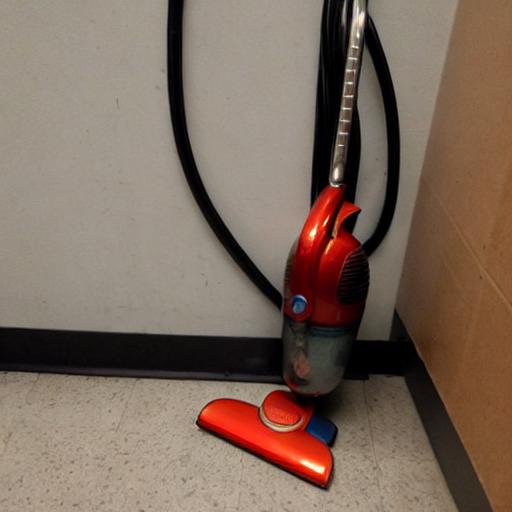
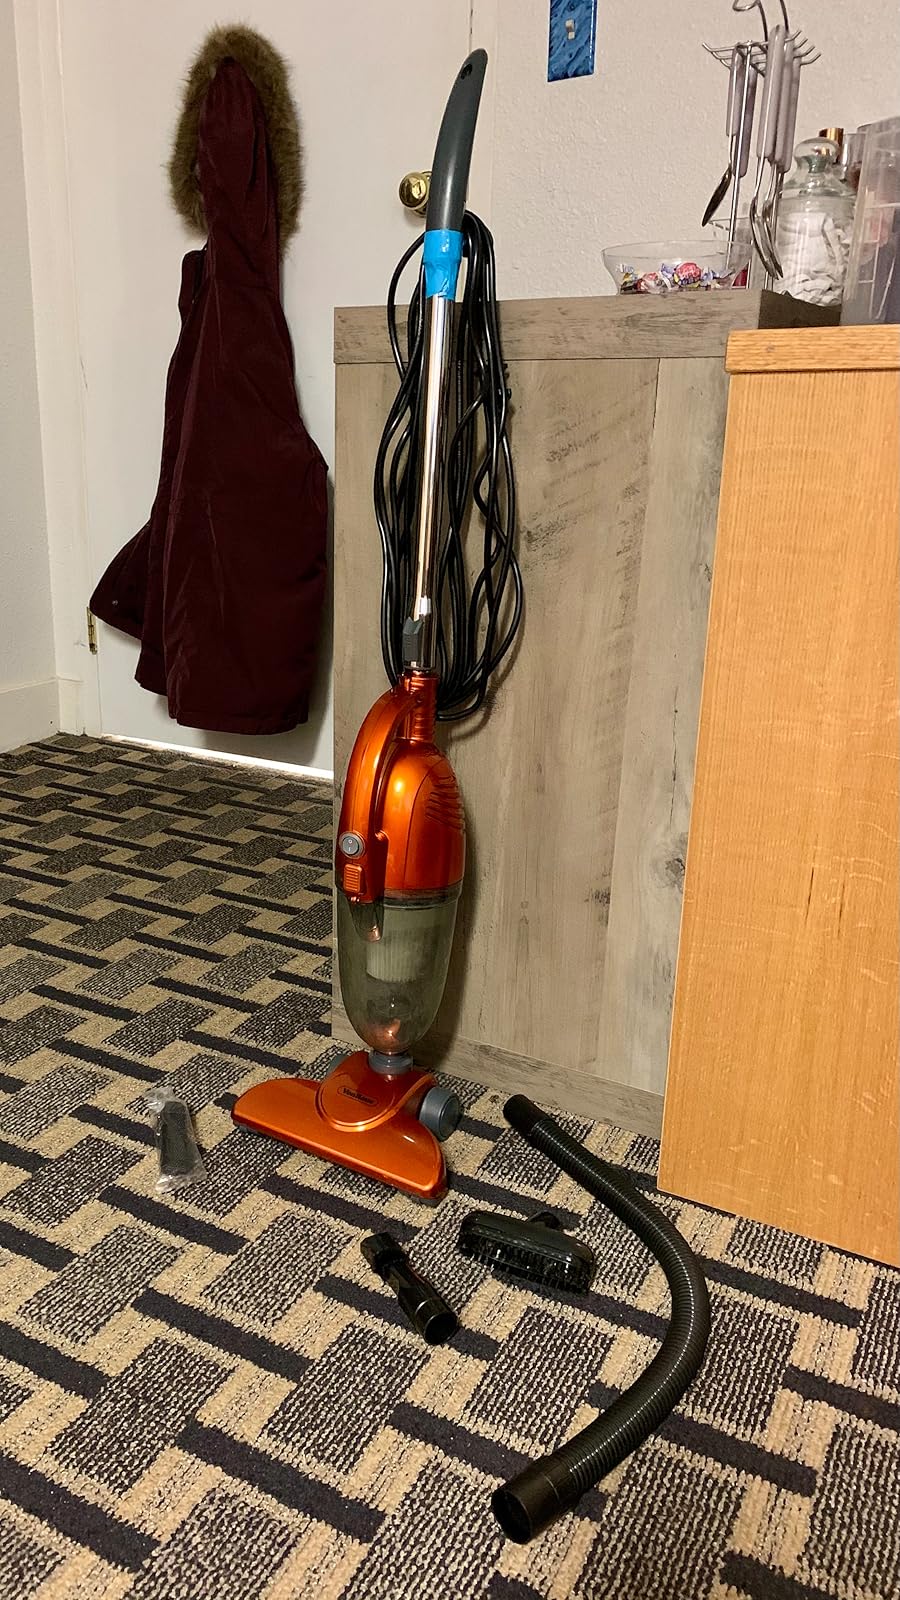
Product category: items_vacuum
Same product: no